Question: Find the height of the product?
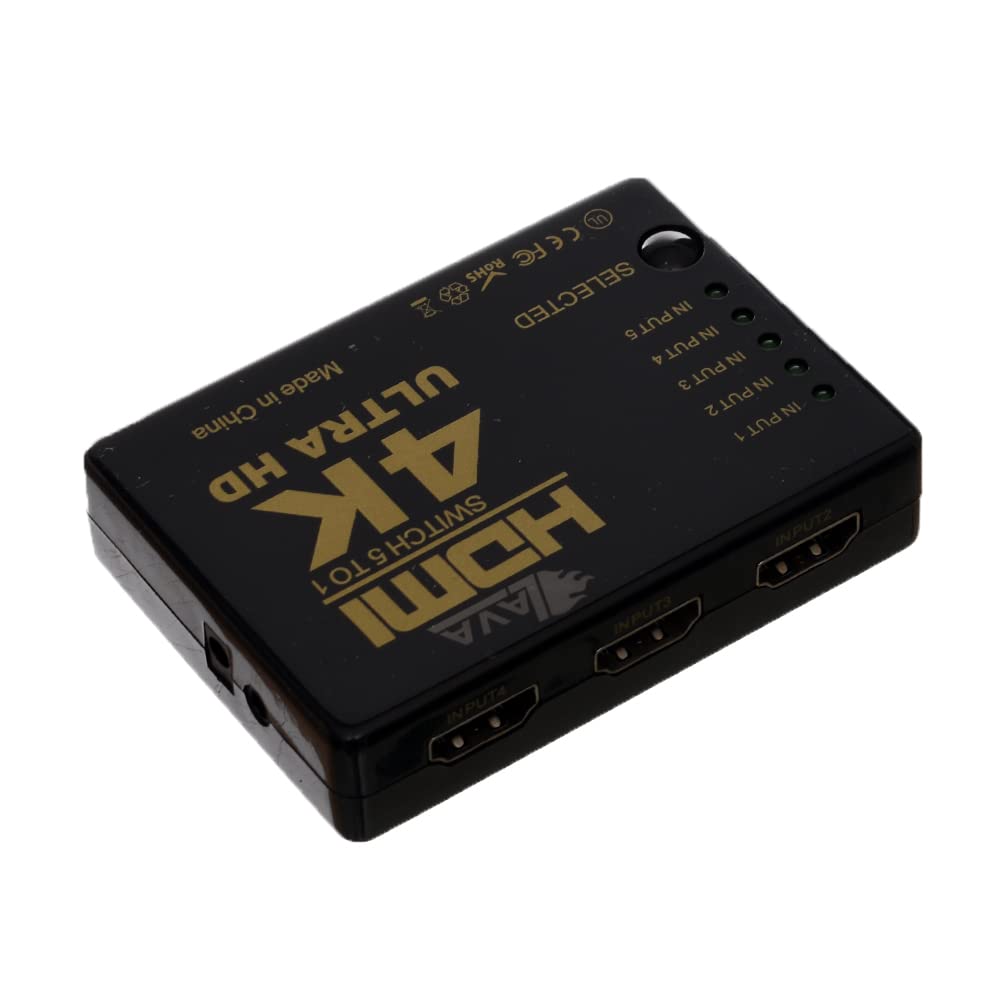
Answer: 1.0 inch